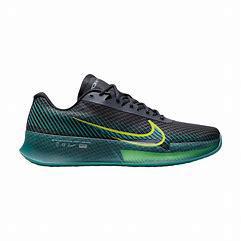
Brand: Nike
Model: Court Air Zoom Vapor 11